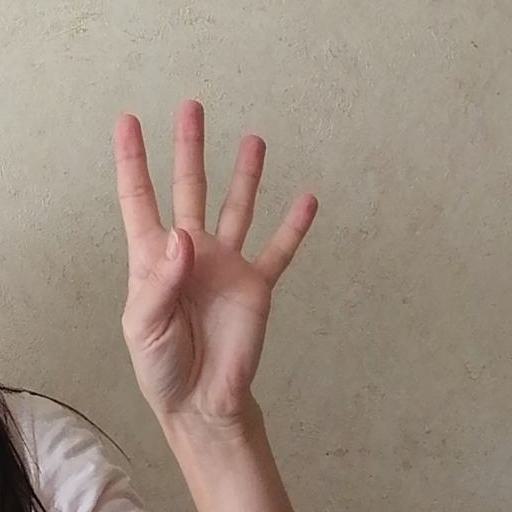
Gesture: four